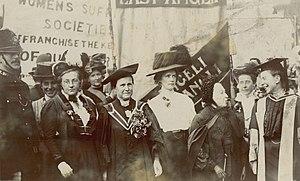
Lady Frances Balfour née Frances Campbell à Londres le 22 février 1858 et morte le 25 février 1931 dans la même ville, est une suffragiste britannique. Elle est membre du comité exécutif de la National Society for Women's Suffrage de 1896 à 1919.